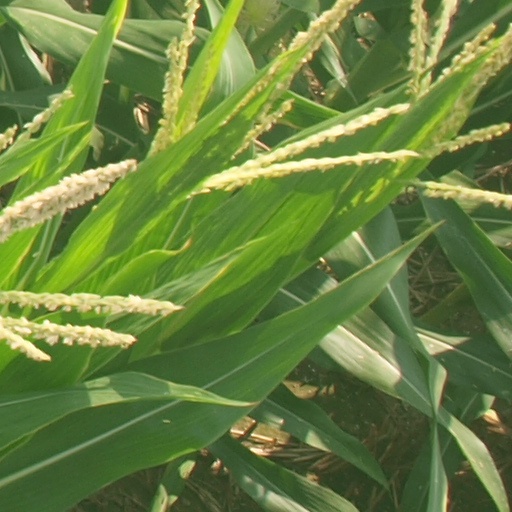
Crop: maize; corn